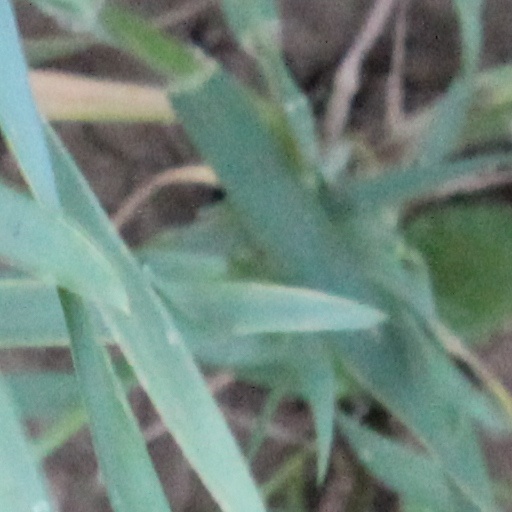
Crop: wheat